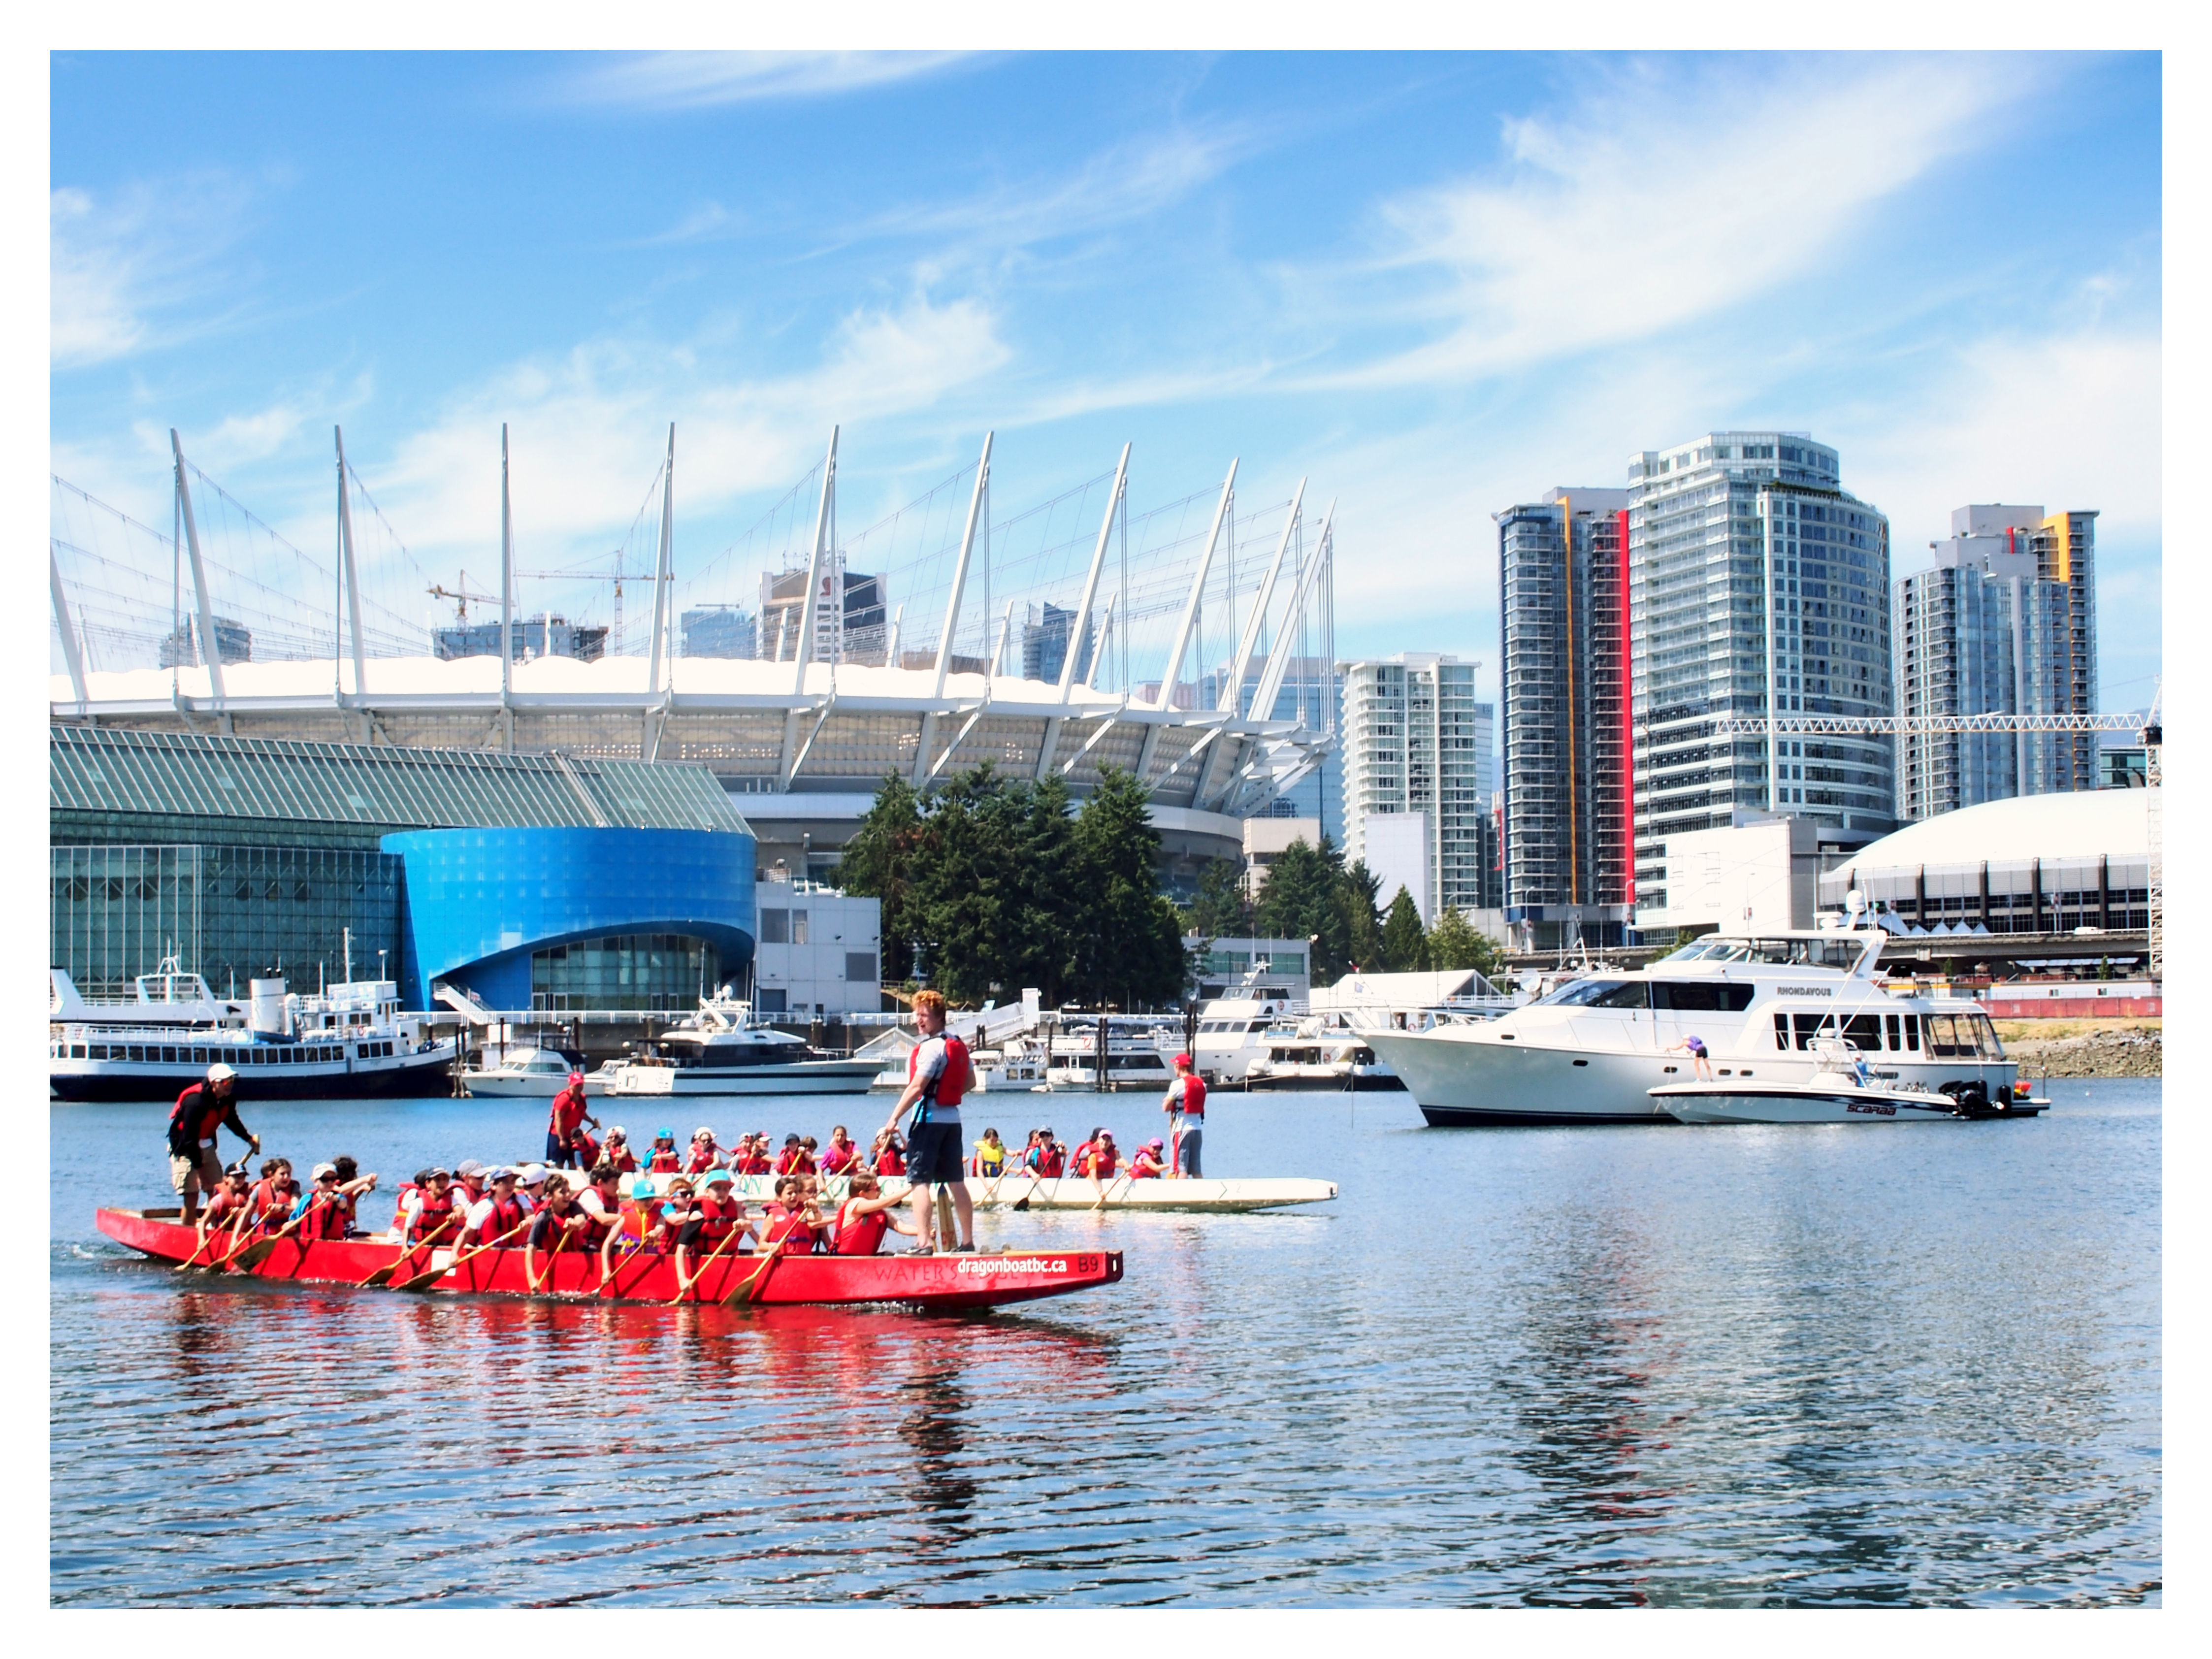
dock, boat, vehicle, marina, race, camp, boating, paddling, watercraft, rowing